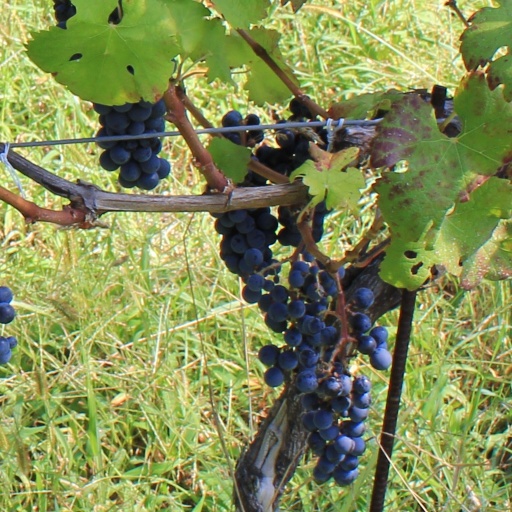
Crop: grape